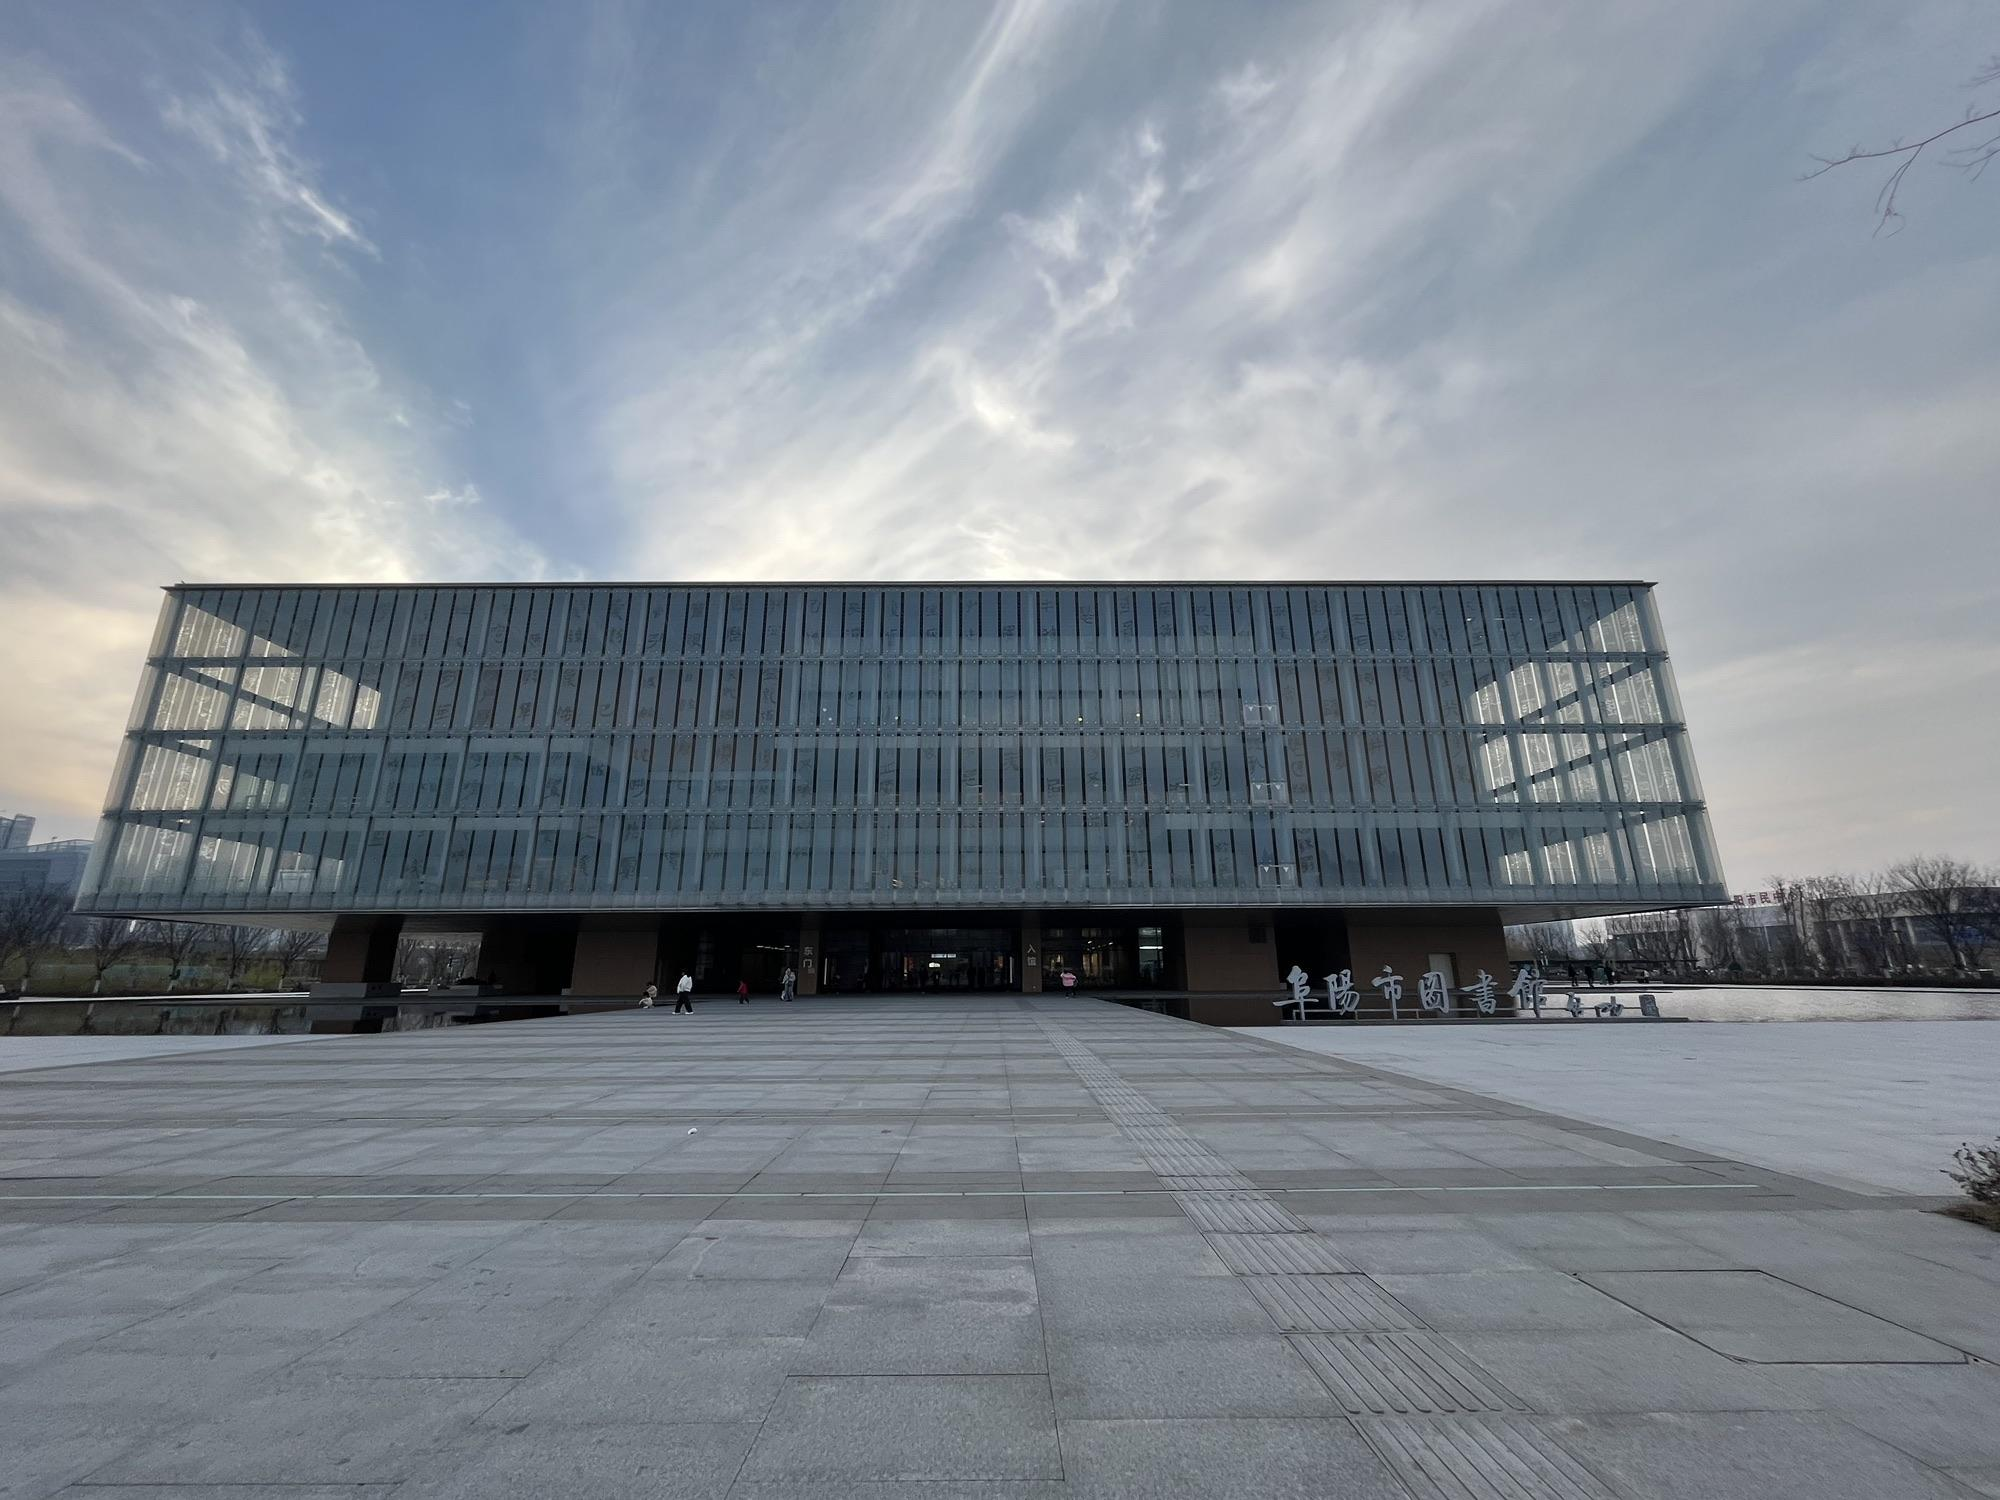
地标名称：阜阳市图书馆新馆
所在城市：阜阳市·颍州区